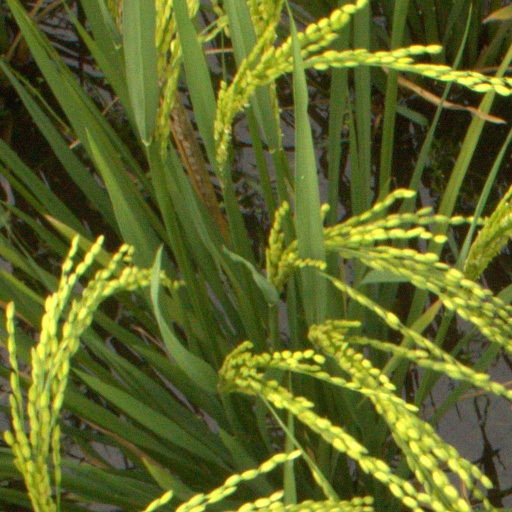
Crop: rice